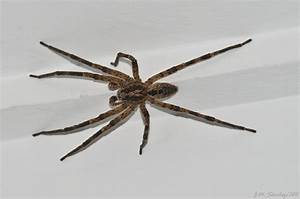
Label: spider